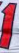
Number: 1